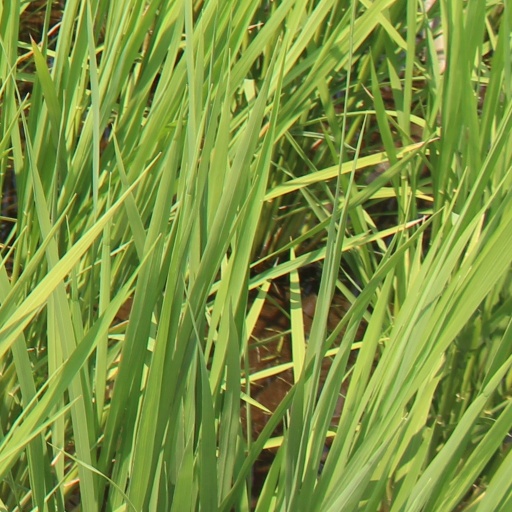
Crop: rice